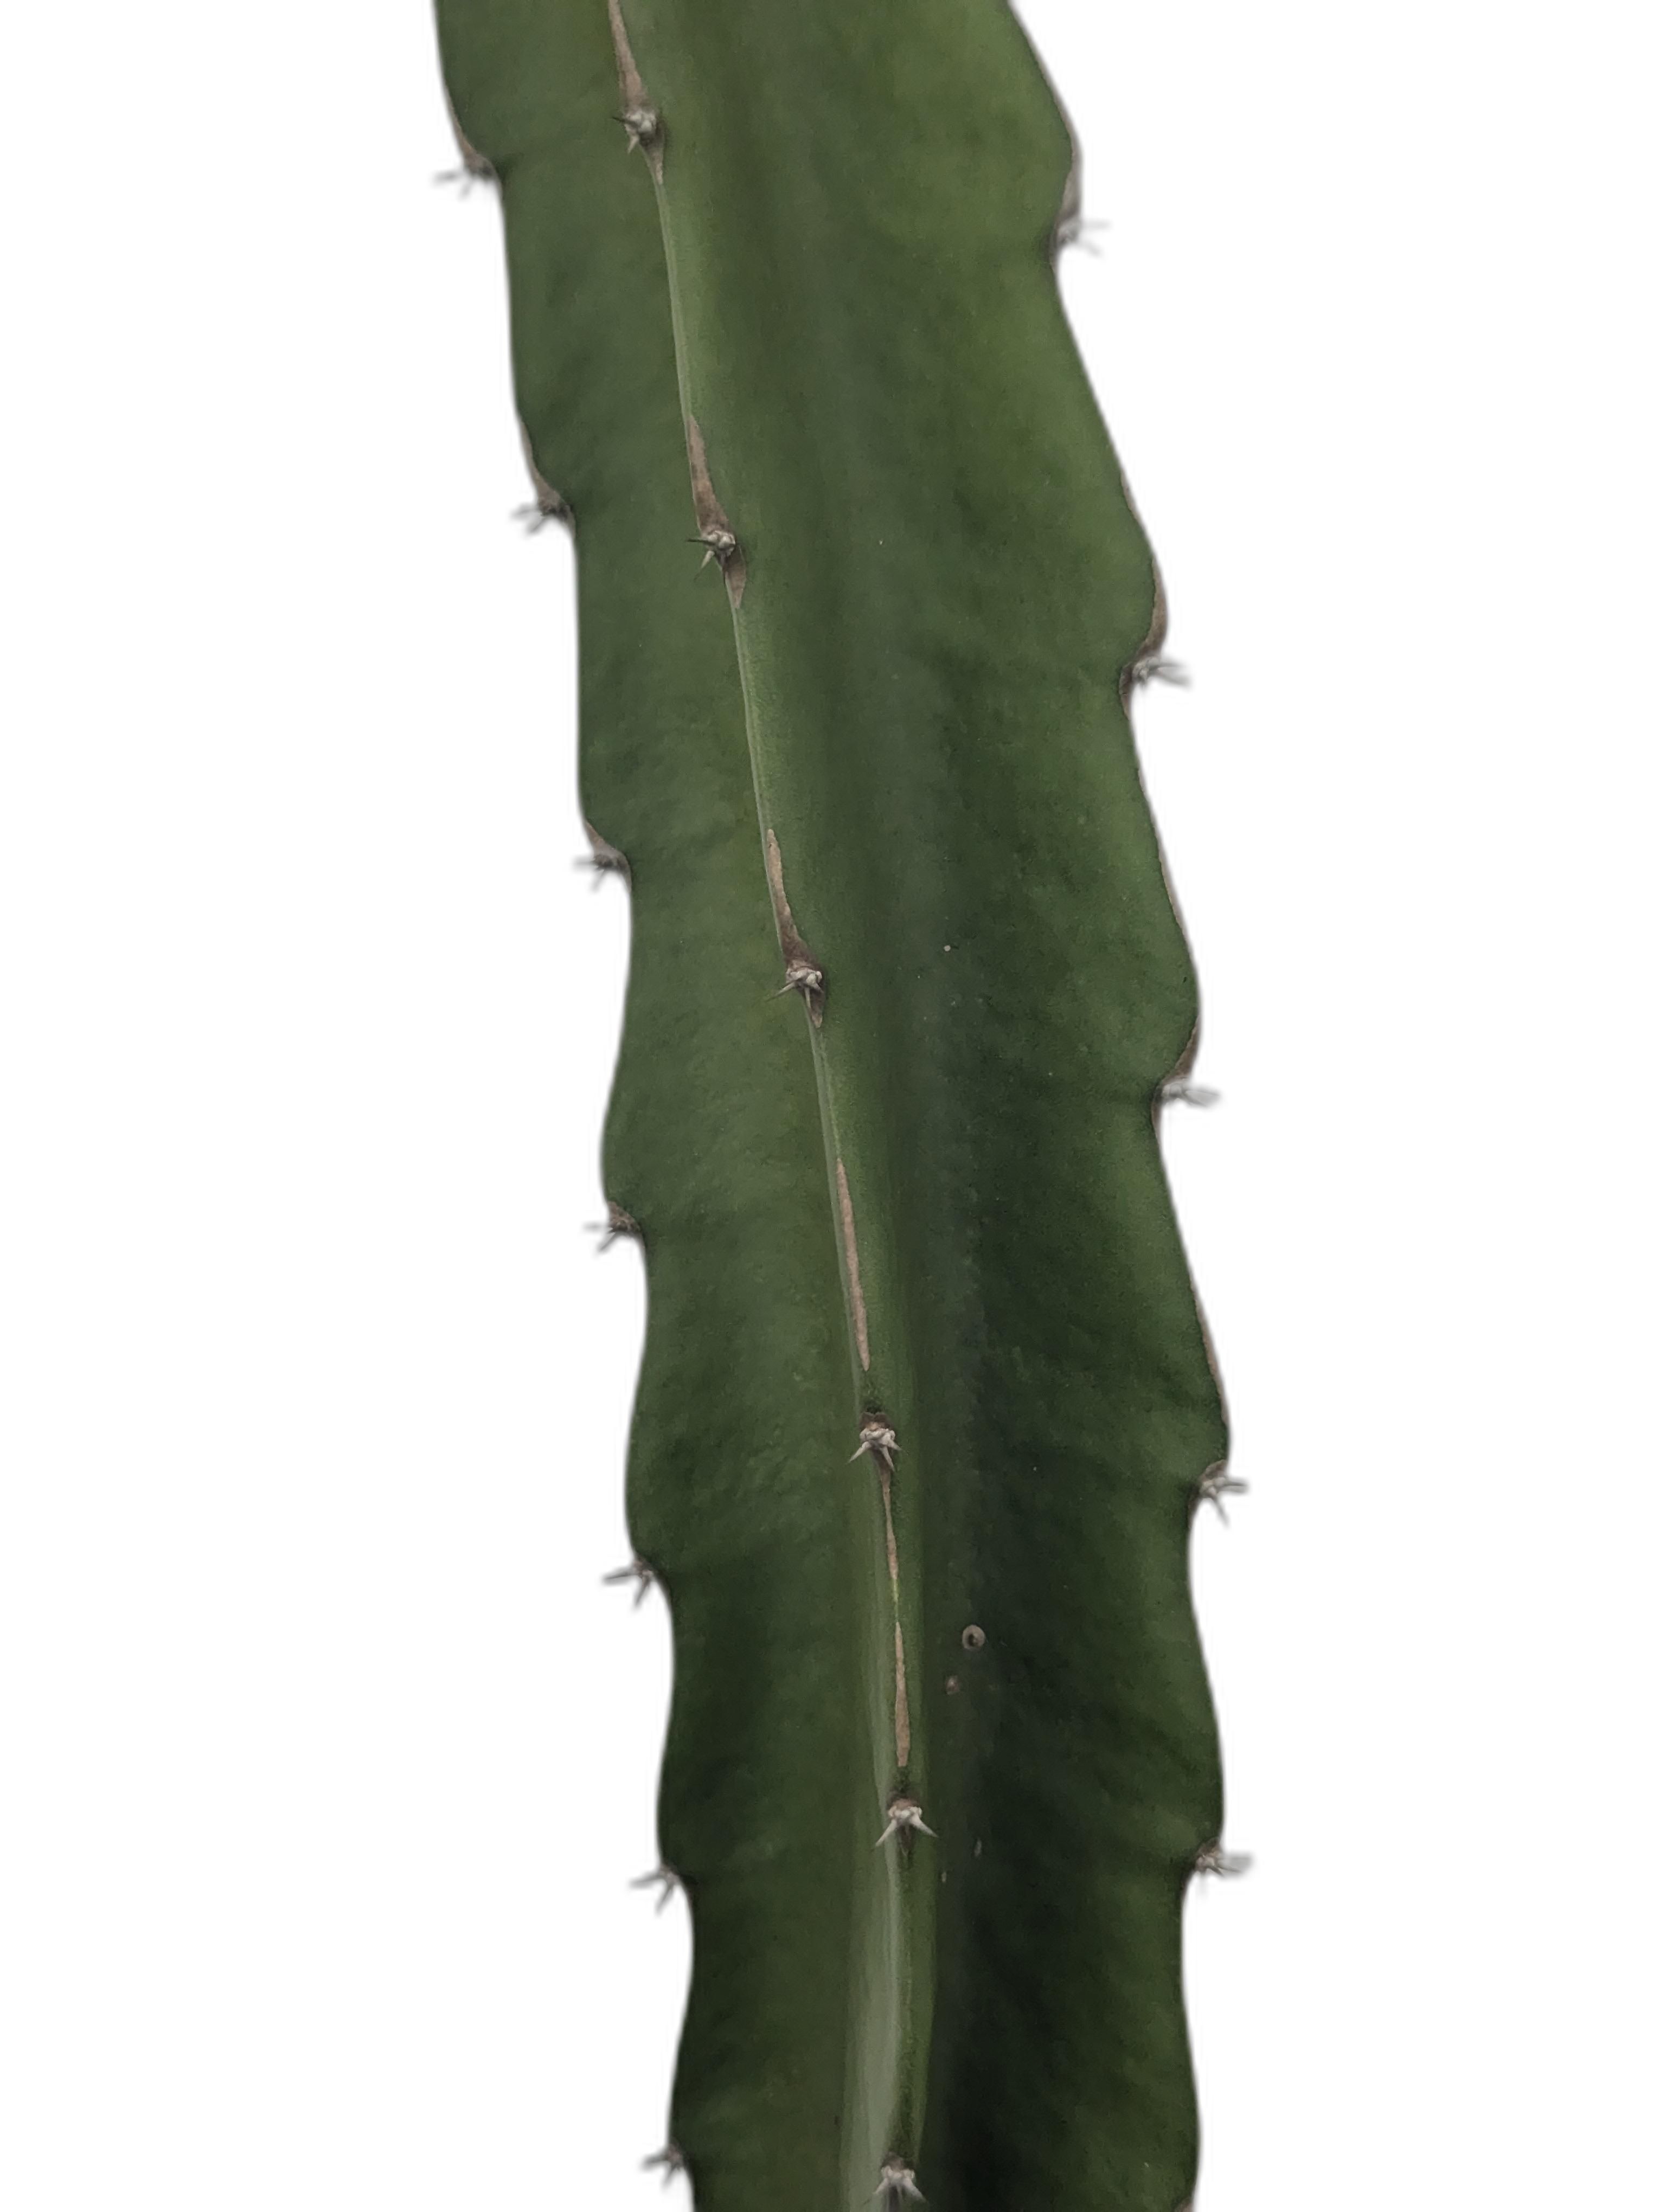
Label: Good leaf